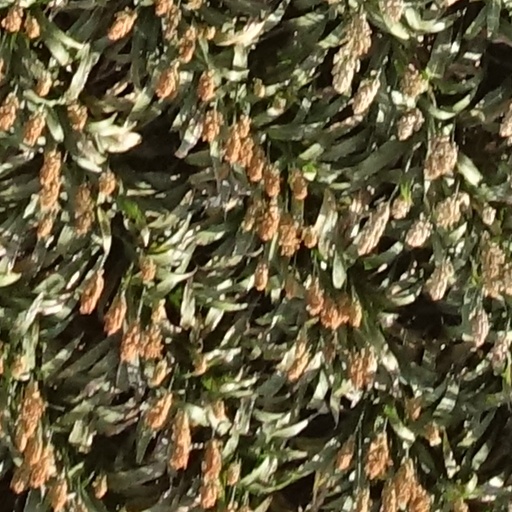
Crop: sorghum